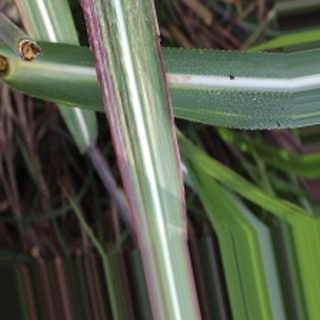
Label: sugarcane_bacterial_blight